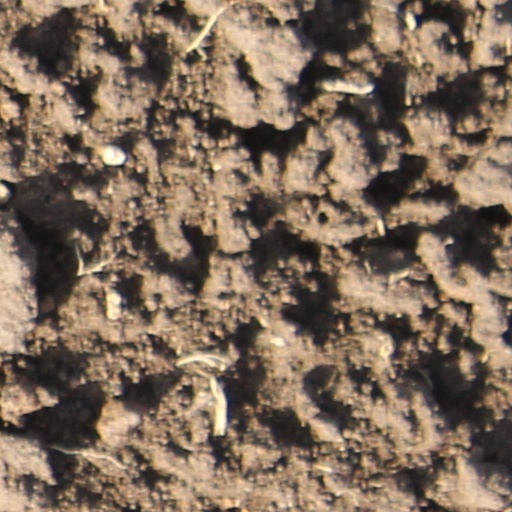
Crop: wheat